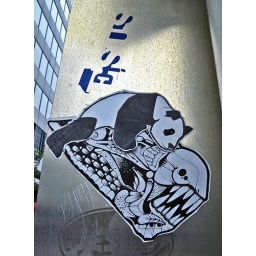
Panda riding the prehistoric fish creature. Fish creature came first; Pandas have been popping up all over recently.